David Sisco

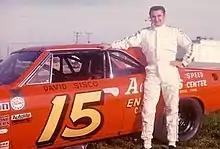
David Sisco,

David Sisco (June 26, 1937 – July 25, 2016) was a NASCAR Winston Cup Series driver who ran 133 races from 1971 to 1977, and was the 1969 Nashville Fairgrounds track champion. He was inducted into the NASCAR Hall of Fame on November 14, 2023, at the Nashville Fairgrounds Speedway in Nashville, Tennessee.